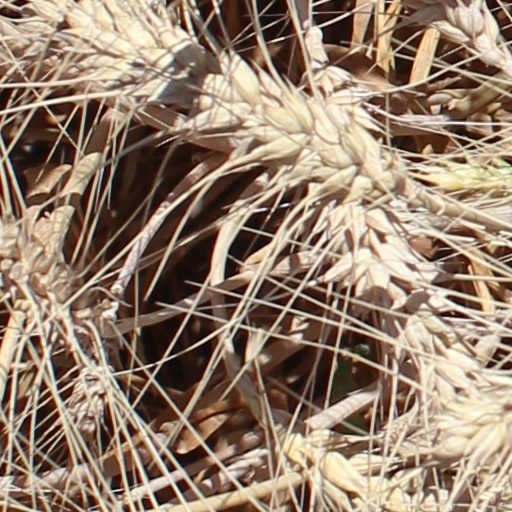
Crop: wheat